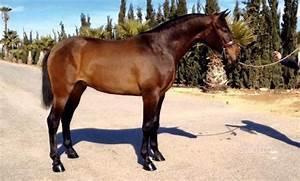
horse